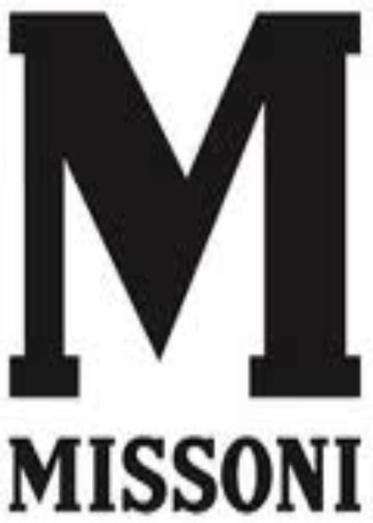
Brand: missoni
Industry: Clothes